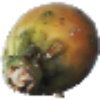
Label: Cactus fruit 1